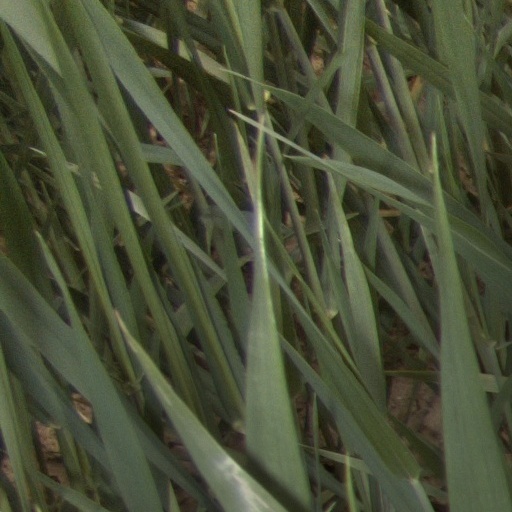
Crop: wheat